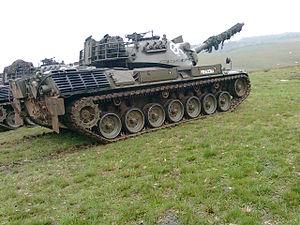
L’histoire de la force terrestre belge depuis 1945 retrace l'historique de la Composante terre, appelée aussi « force terrestre », de l'armée belge depuis 1945 et la fin de la Seconde Guerre mondiale.